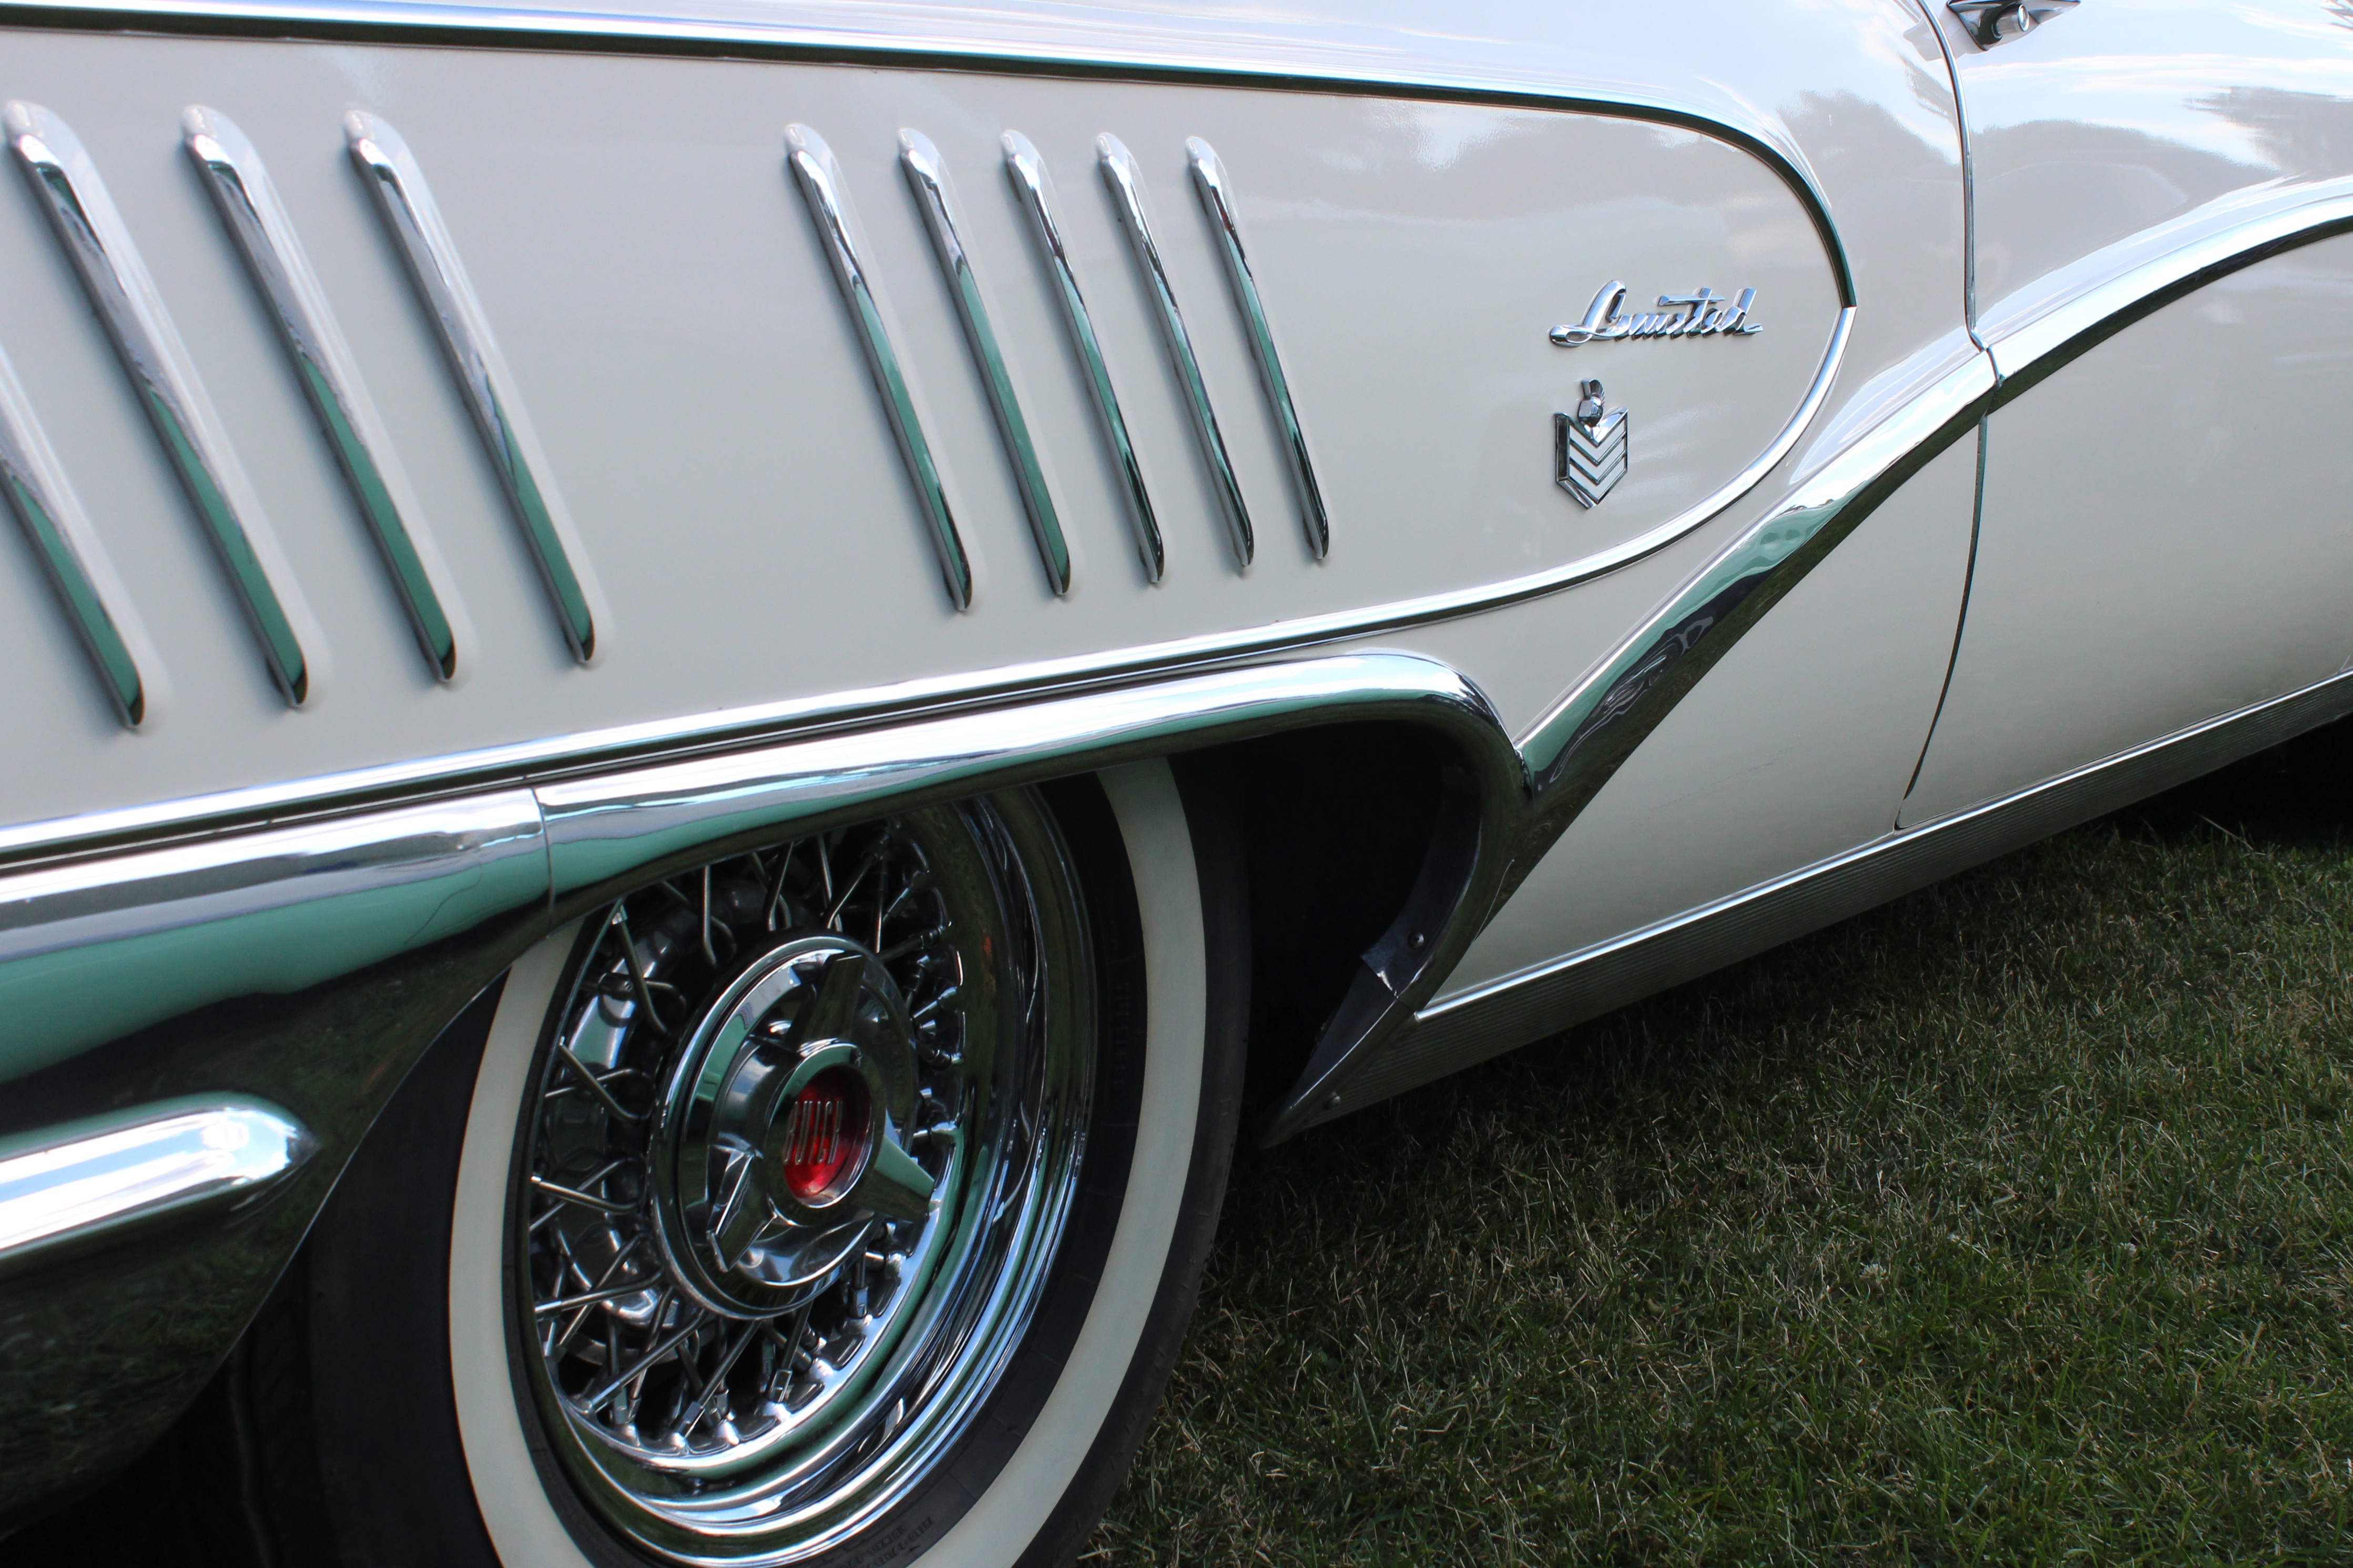
grass, white, car, vintage, antique, wheel, automobile, retro, old, vehicle, drive, nostalgia, automotive, motor vehicle, vintage car, cruise, design, tires, sedan, classic, side, convertible, land vehicle, automobile make, automotive exterior, automotive design, luxury vehicle, full size car